LANY

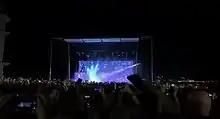
LANY on the Malibu Nights World Tour in Salt Lake City Utah on June 11, 2019

In 2015, LANY embarked on American tours supporting Twin Shadow, Tove Styrke, X Ambassadors, Troye Sivan and Halsey. A second EP titled "I Loved You." followed, as did festival appearances including Lollapalooza.